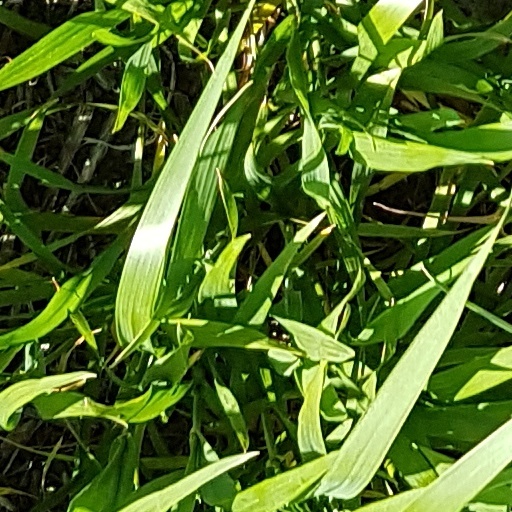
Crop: wheat